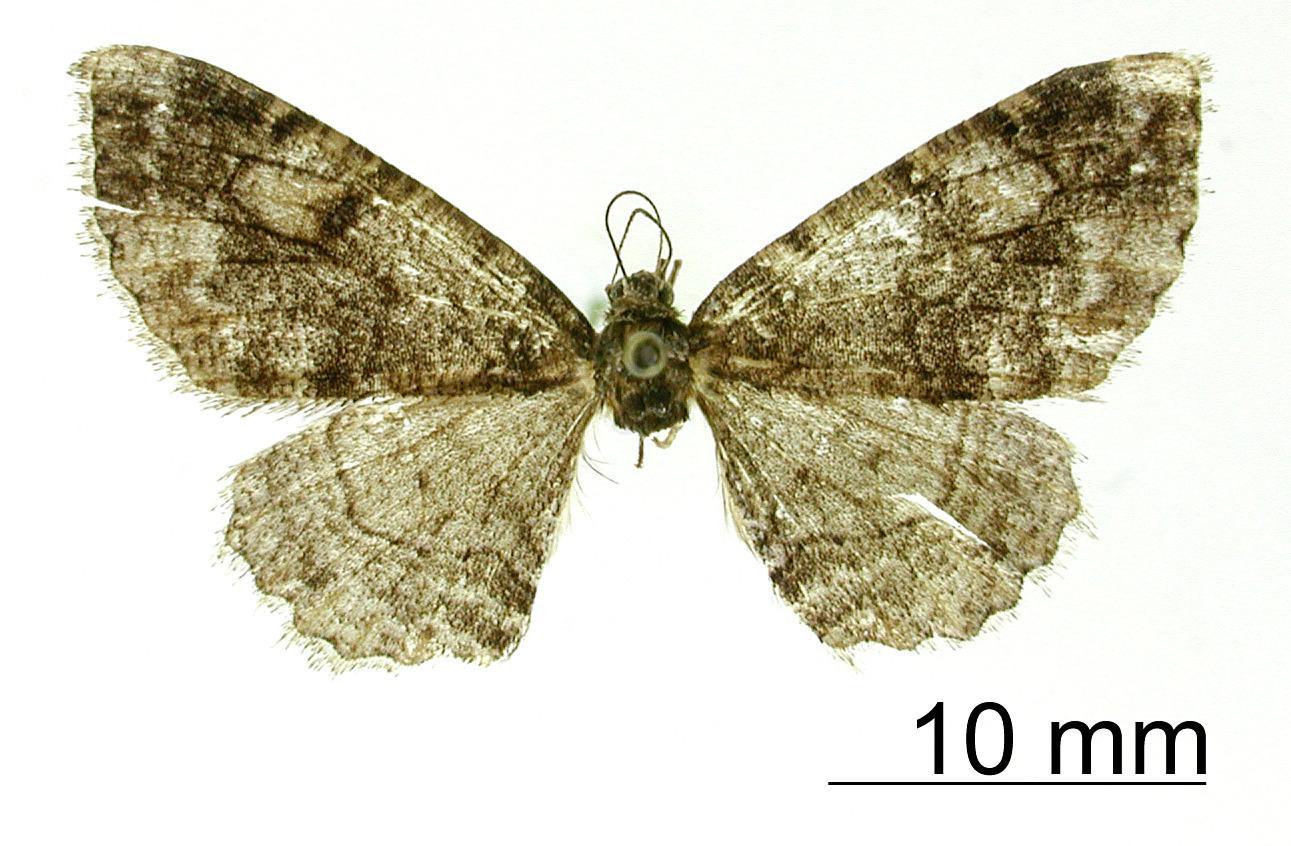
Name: Alcis elpidata
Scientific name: Alcis elpidata Dyar, 1912
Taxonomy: Animalia, Arthropoda, Insecta, Lepidoptera, Geometridae, Ennominae
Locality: Tehuacan, Mexico, Mexico